Dietrich Cabin

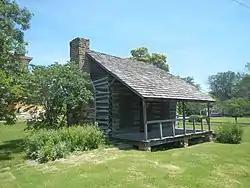

The Dietrich Cabin is a log cabin located in Ottawa City Park in Ottawa, Kansas. Jacob Dietrich, a German immigrant, built the cabin in 1859. The cabin replaced the family's original home, which was built in 1857, and burned down the following year. After Dietrich died in 1863, his wife Catherine maintained the cabin while raising their three sons. The cabin later became a farmhouse, and several rooms were added to it. In 1961, the cabin was restored to its original condition. It is now a pioneer museum operated by the Franklin County Historical Society, and is open to the public on Sunday afternoons in the summer.